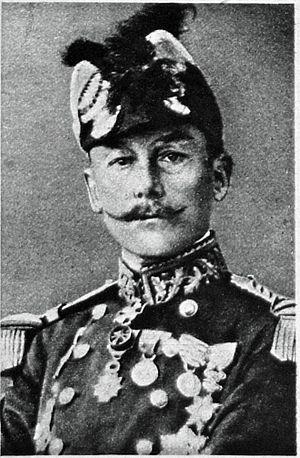
Le Miroir N°120 le général Humbert .